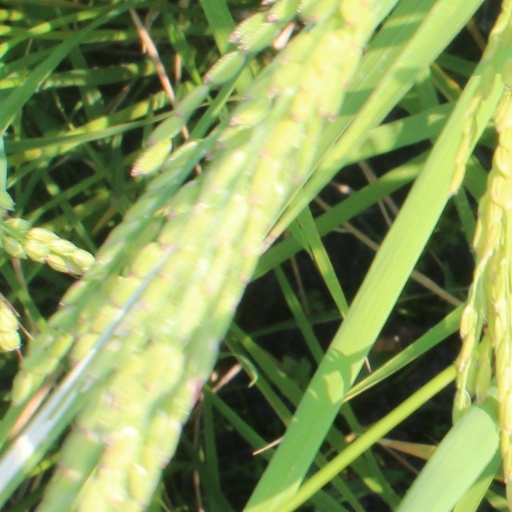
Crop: rice